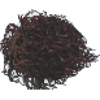
Label: Rambutan 1